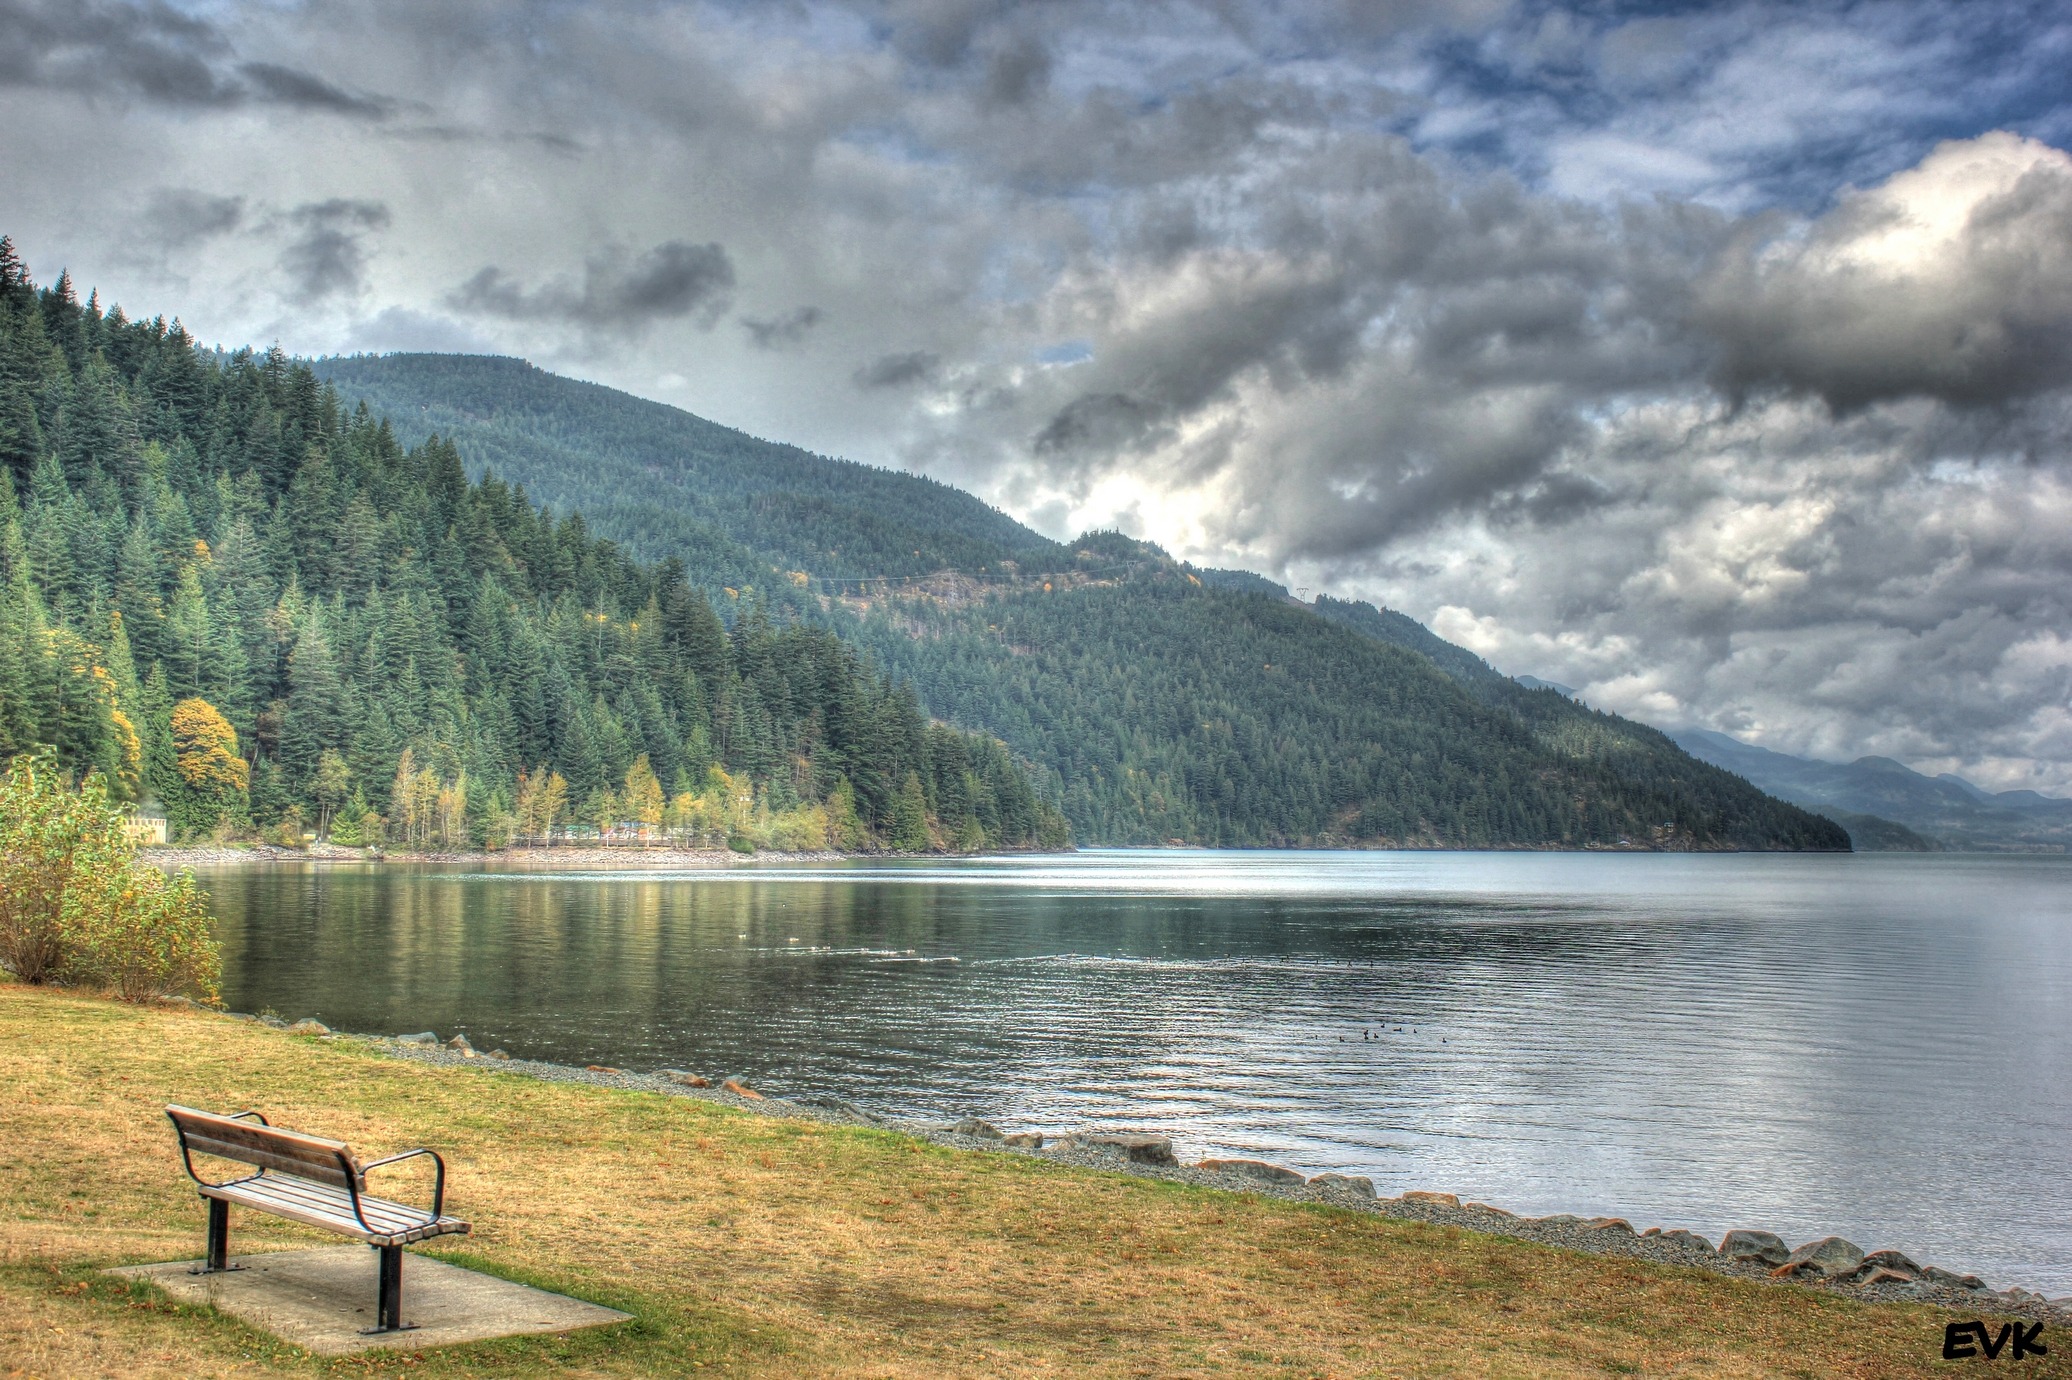
landscape, sea, water, nature, wilderness, mountain, cloud, bench, lake, mountain range, reflection, scenic, peaceful, fjord, reservoir, highland, body of water, relaxing, fell, loch, landform, atmospheric phenomenon, mountainous landforms, glacial landform